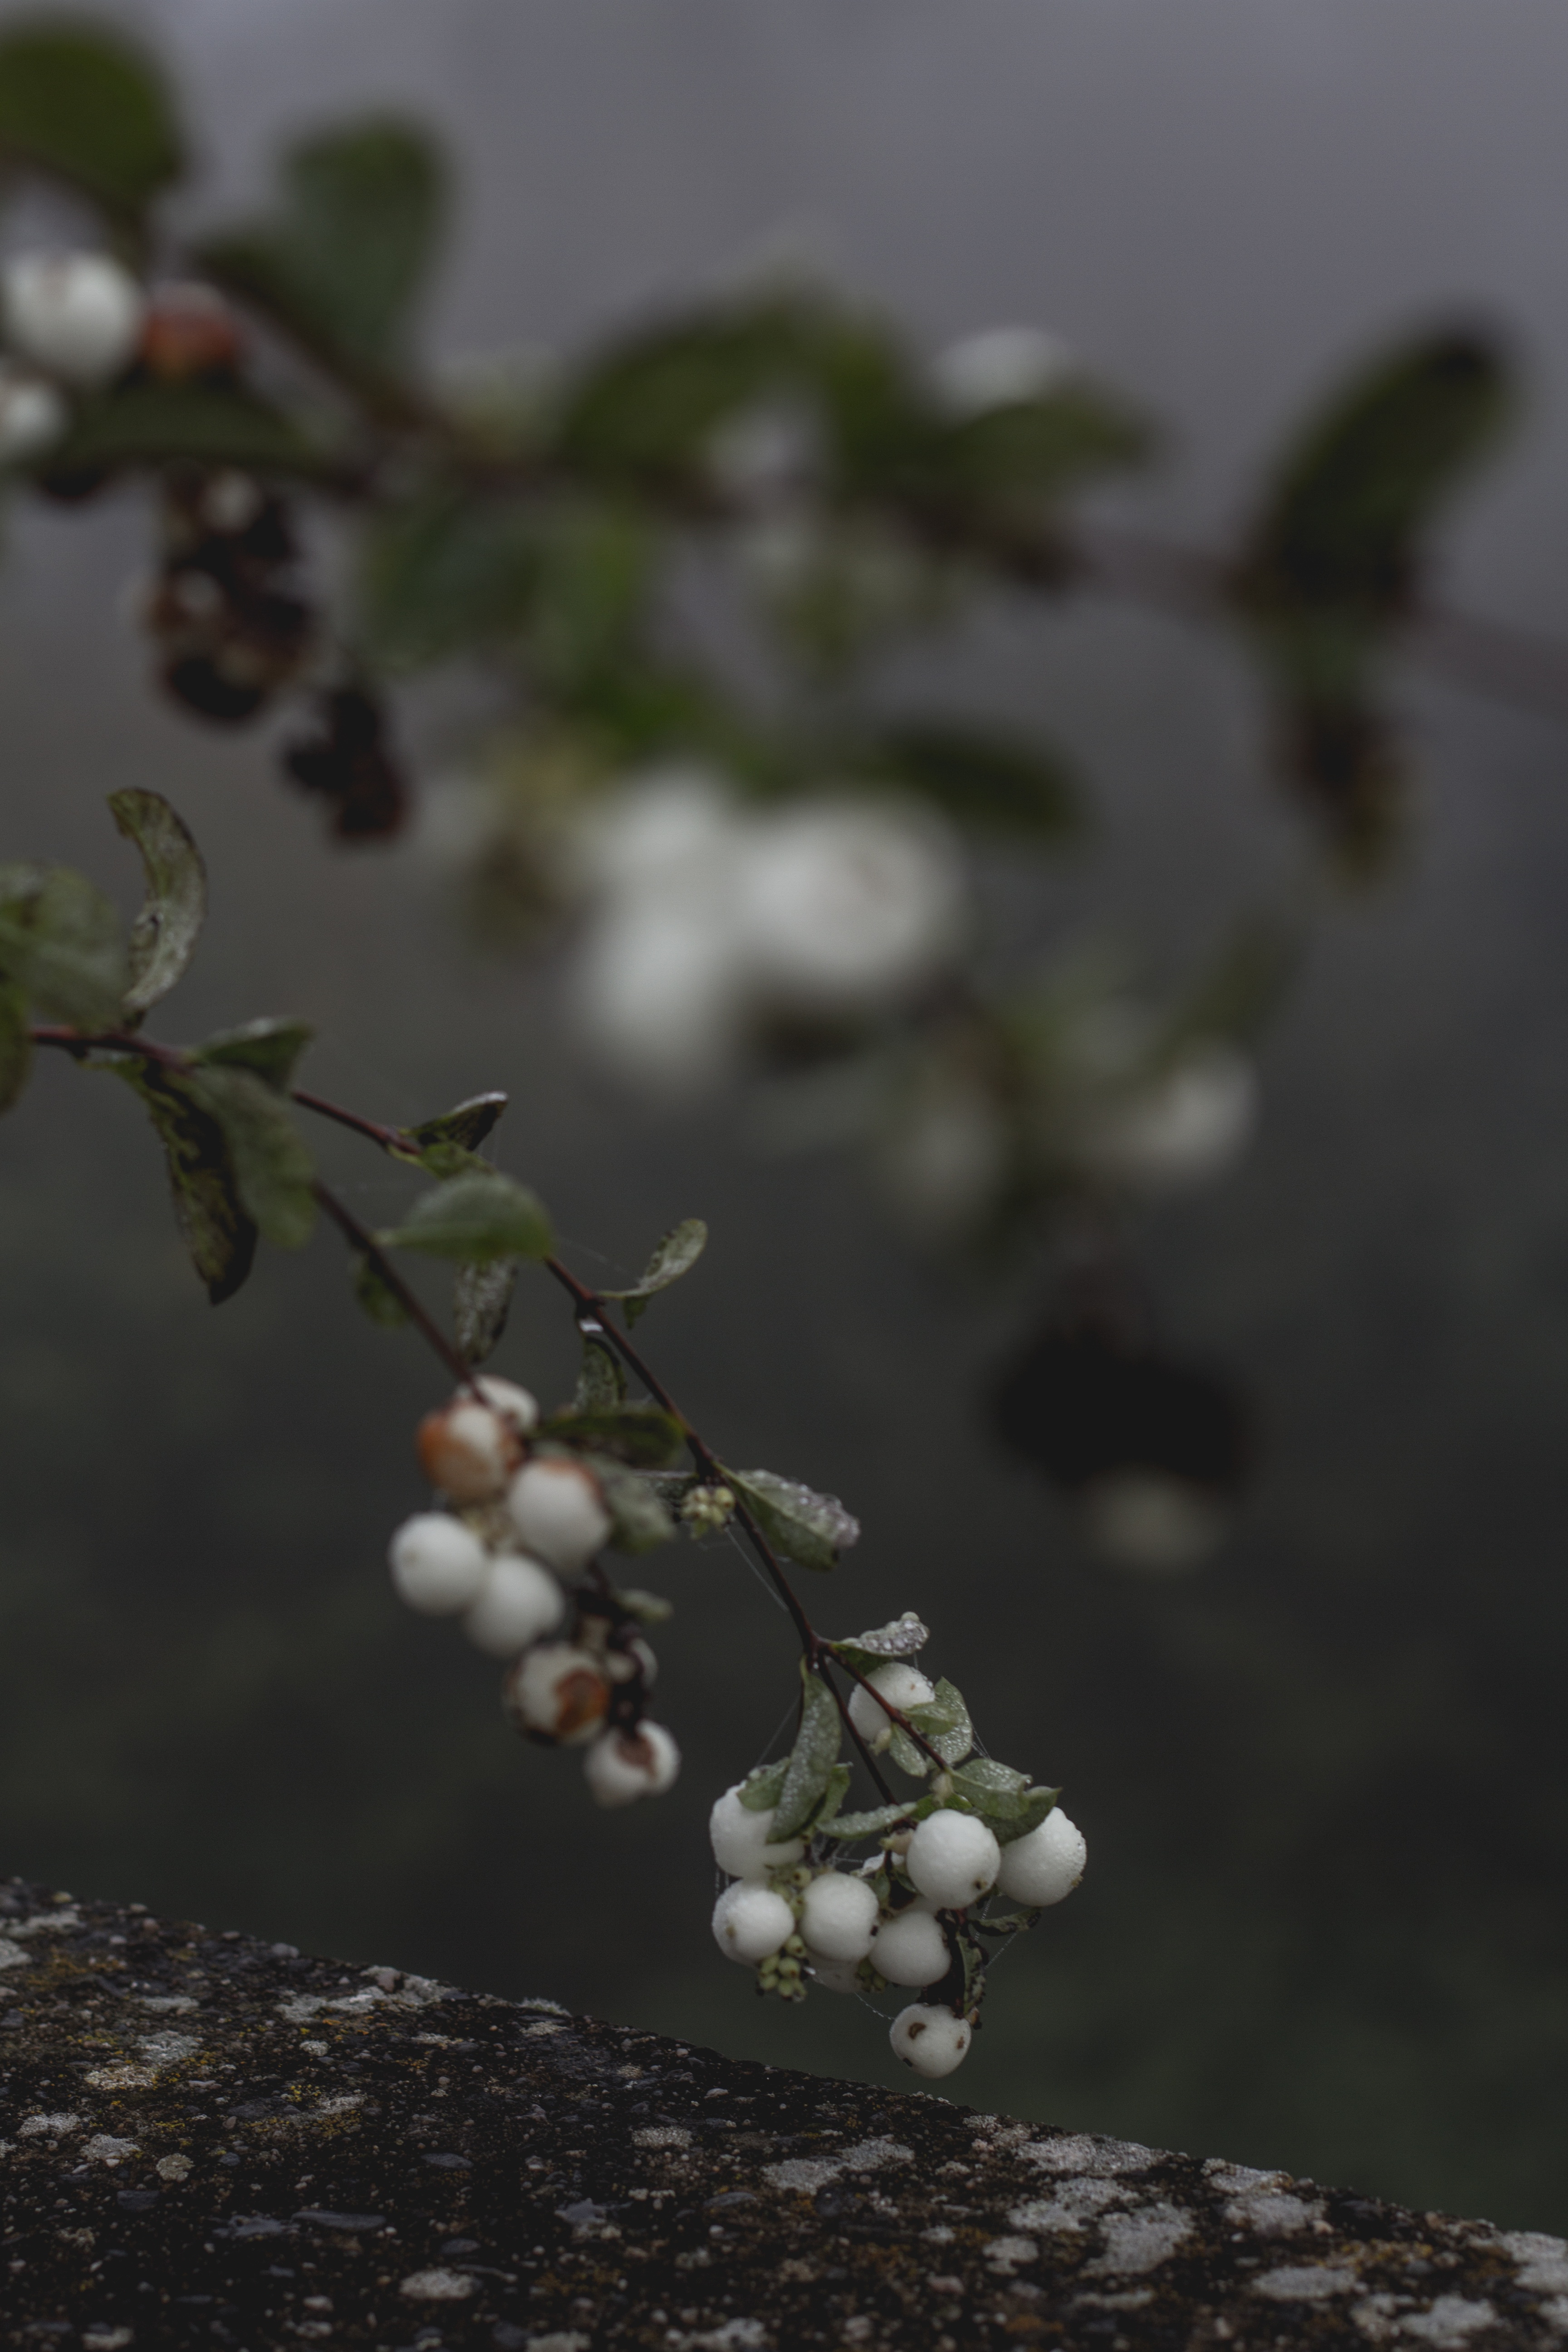
tree, nature, branch, blossom, plant, photography, fruit, leaf, flower, food, spring, green, produce, autumn, botany, flora, season, twig, close up, macro photography, plant stem